History of cannabis in Italy

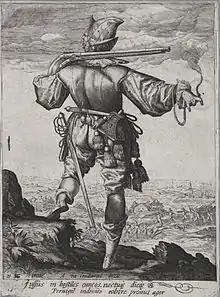
Engraving depicting an arquebusier in the service of Emperor Rudolf II, around 1600, with a piece of ignited rope in his hand, which predated the widespread use of matchlocks.

Another important center for cannabis production was located near Viterbo, in Lazio, in the town of Canepina, which derives its name from the once locally widespread cultivation of the plant. In particular, the lands surrounding the town are rich in water, which flowed along a multitude of streams and rivulets, while the predominantly stony grounds caused the local hemp to acquire a pure white color, which made it particularly sought-after in all contemporary markets, and especially by Roman noblewomen.